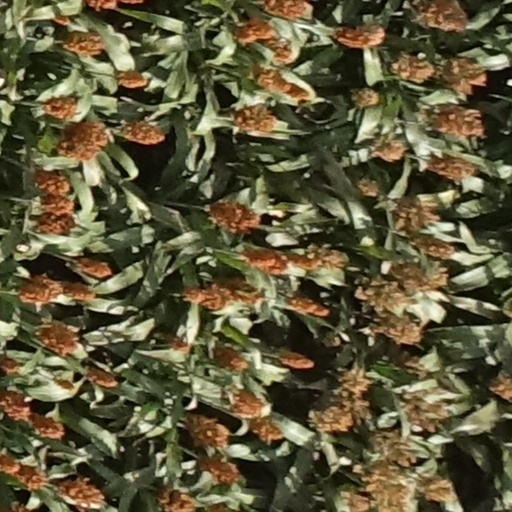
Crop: sorghum